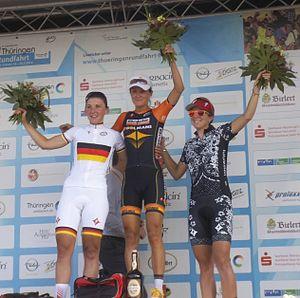
Lisa Brennauer est une coureuse cycliste allemande, membre de l'équipe Canyon-SRAM Racing. Championne du monde du contre-la-montre juniors en 2005, elle devient en 2014 chez les élites, championne du monde du contre-la-montre et vice-championne du monde sur route. Elle est championne d'Allemagne du contre-la-montre en 2013, 2014 et 2018, ainsi que sur l'épreuve en ligne en 2014, 2019 et 2020.
La saison 2014 de l'équipe cycliste Boels Dolmans est la cinquième de l'équipe Boels Dolmans. L'équipe recrute la Néerlandaise et championne du monde contre-la-montre Ellen van Dijk, l'Américaine Megan Guarnier et la championne luxembourgeoise Christine Majerus. L'équipe récolte de nombreux succès dans les épreuves de Coupe du monde, Ellen van Dijk remportant le Tour des Flandres, tandis que Lizzie Armitstead gagne le Tour de Drenthe et surtout le classement final de l'épreuve. La Britannique termine la saison à la troisième place mondiale, tout comme l'équipe.